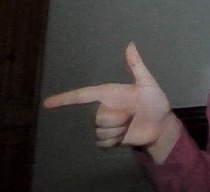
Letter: yaa